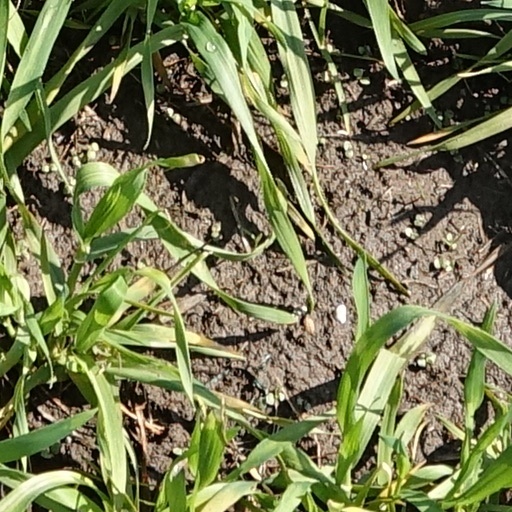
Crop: wheat